Sri Mariamman Temple, Singapore

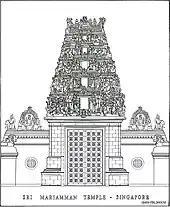
A line drawing of Sri Mariamman Temple

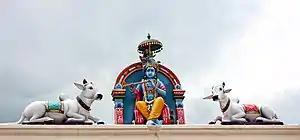
Detail of the temple exterior showing Krishna flanked by two cows.

Initially, the British authorities allotted land for a Hindu temple along Telok Ayer Street. This street ran alongside Telok Ayer Bay, where most early Asian immigrants first landed in Singapore, and where they went to pray and give thanks for a safe sea journey. The Thian Hock Keng and Nagore Durgha Shrine, respectively Singapore's earliest Chinese and Indian Muslim places of worship, are located there. However, Telok Ayer Street lacked a convenient source of fresh water which was needed for Hindu temple rituals.